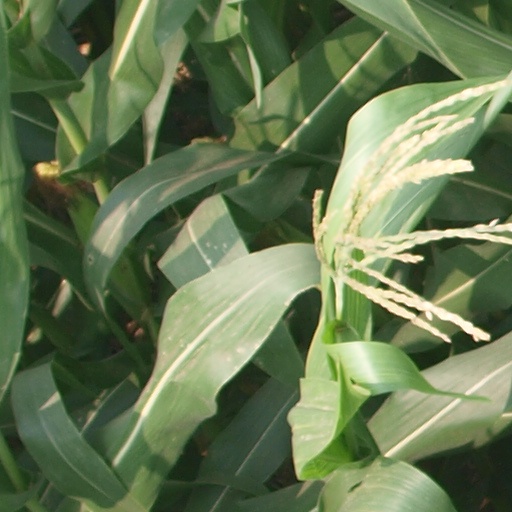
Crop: maize; corn